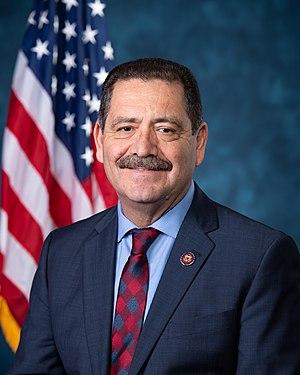
Depuis le recensement de 2010, l'Illinois dispose de dix-huit élus à la chambre des représentants des États-Unis.
Jesús G. García dit Chuy García, né le 12 avril 1956 à Durango, est un homme politique américain. Membre du Parti démocrate, il est élu depuis 2019 à la Chambre des représentants des États-Unis, où il représente le 4ᵉ district de l'Illinois.